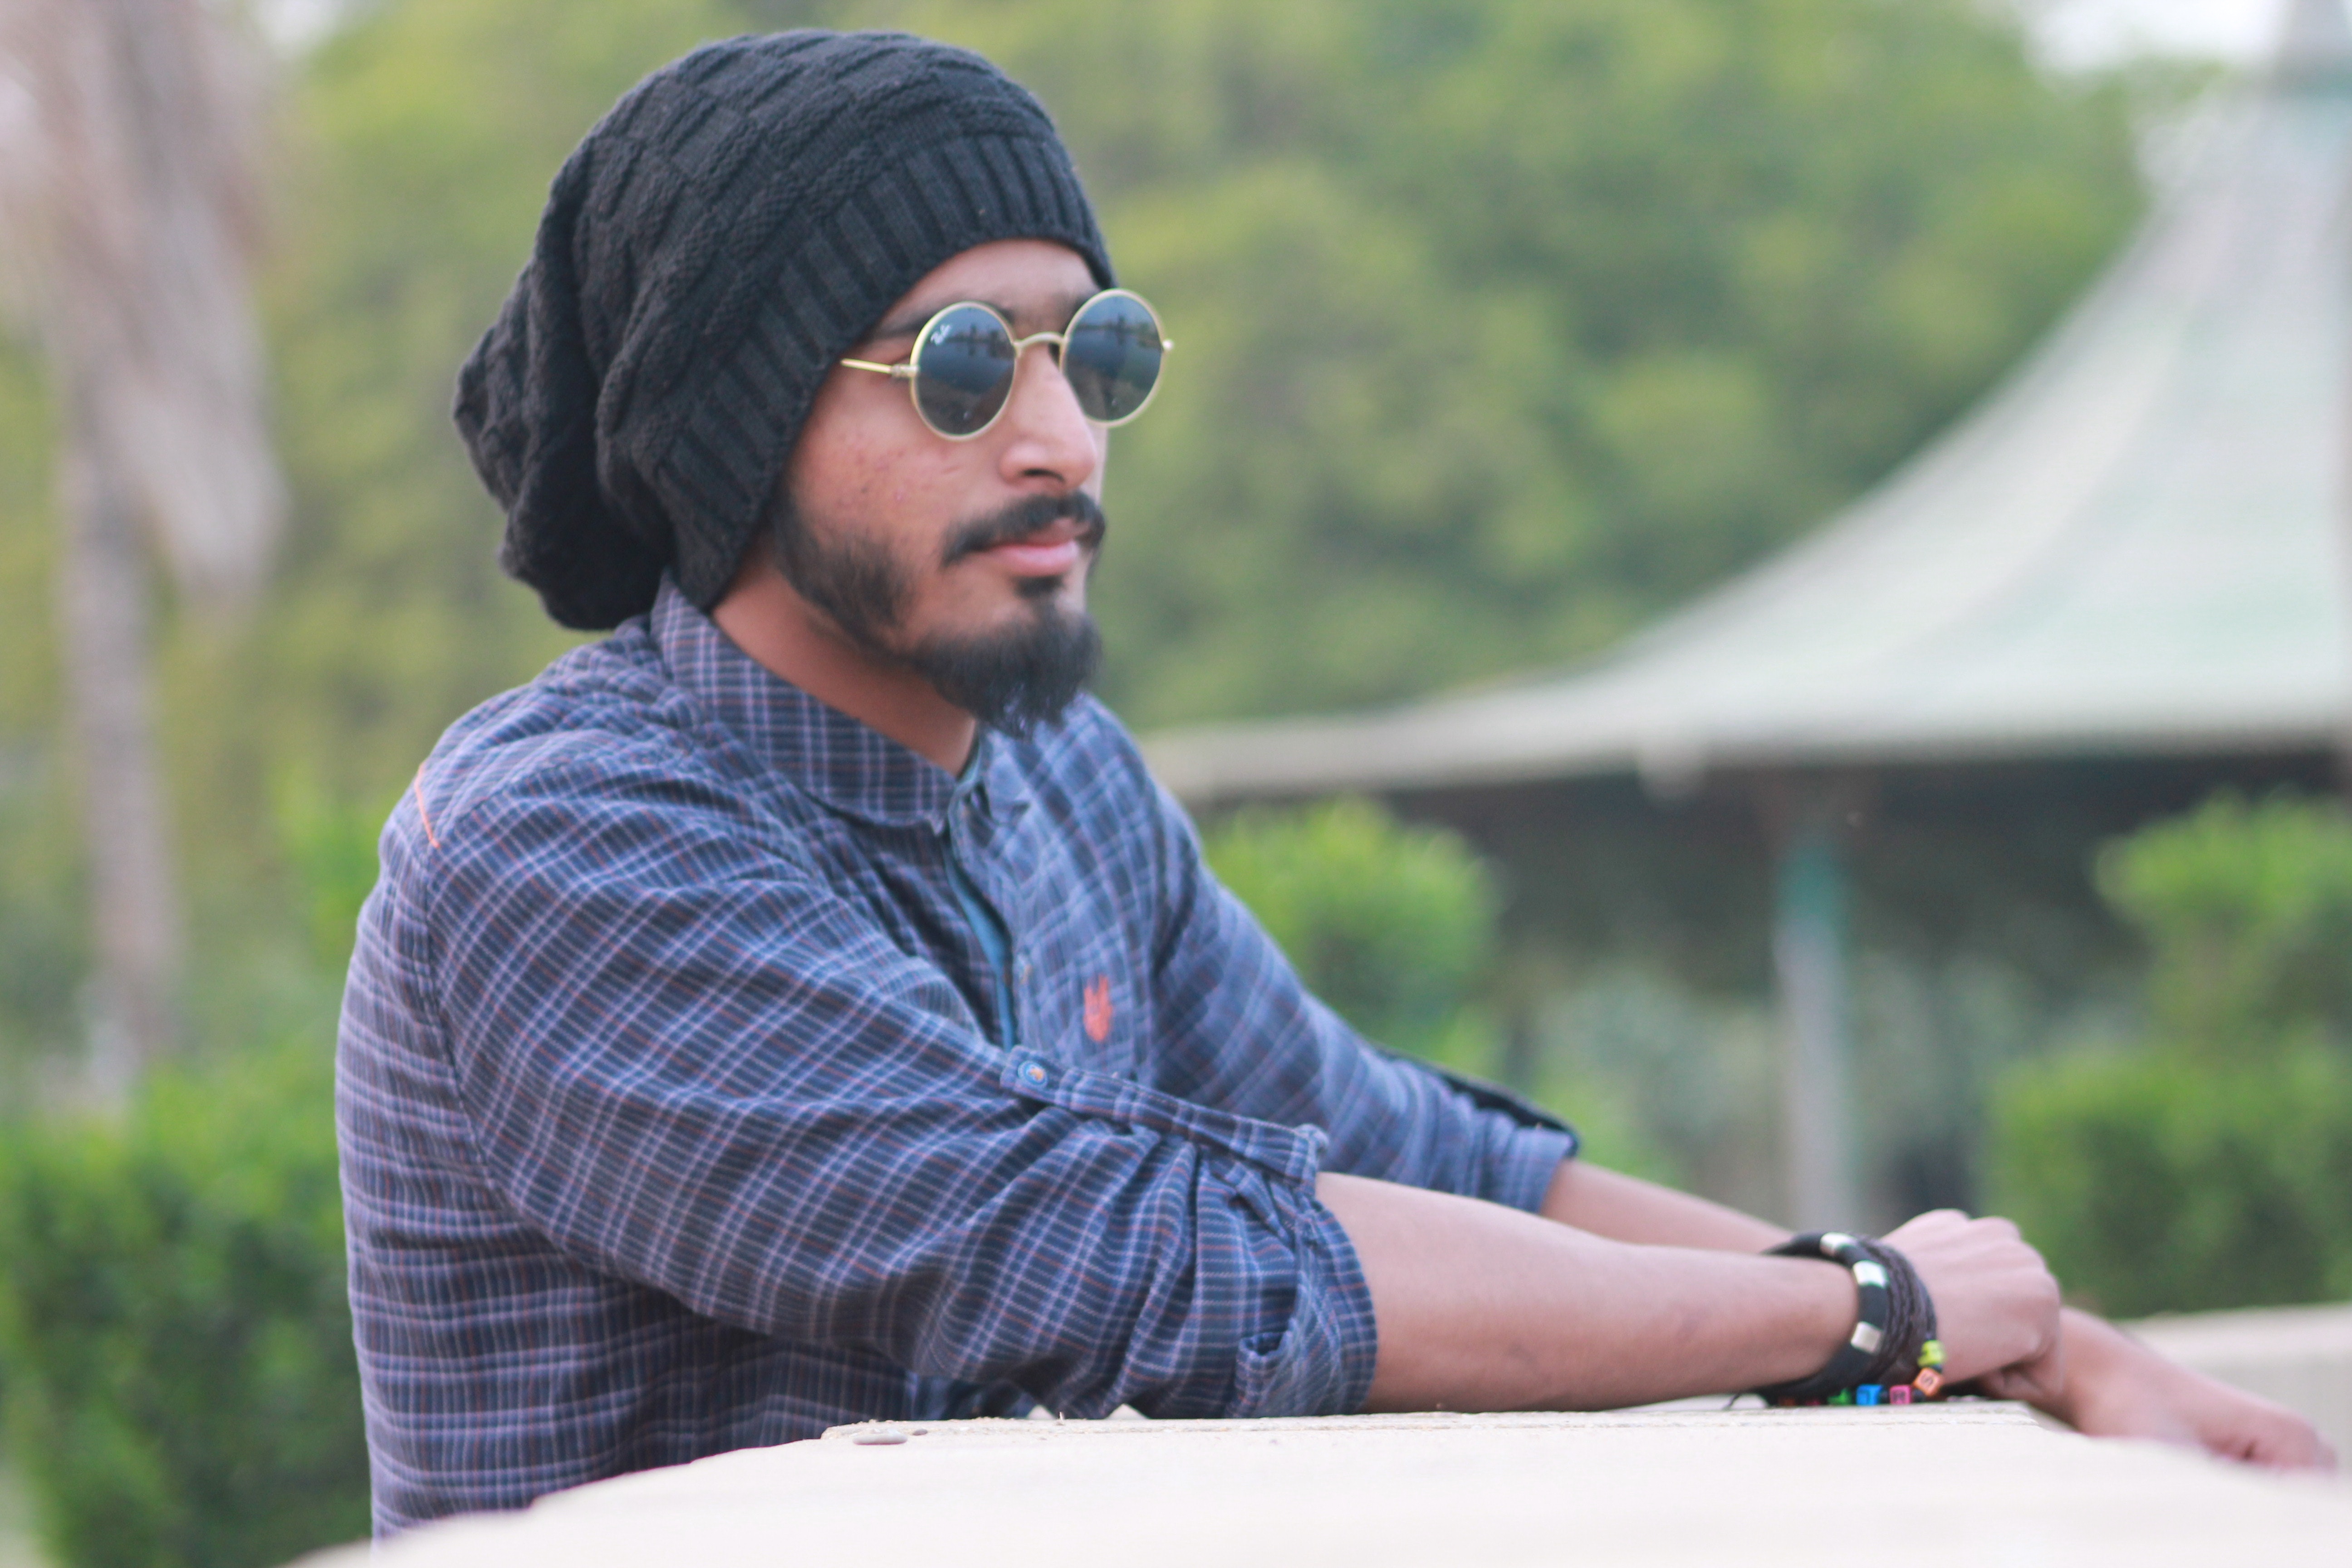
eyewear, sunglasses, glasses, sitting, human, cool, headgear, adaptation, recreation, photography, vision care, leisure, vacation, cap